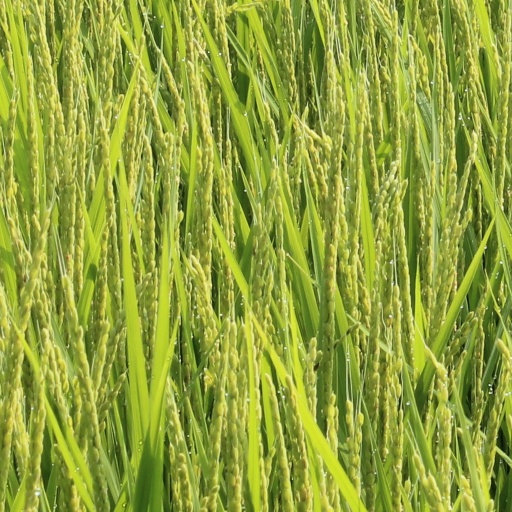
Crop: rice